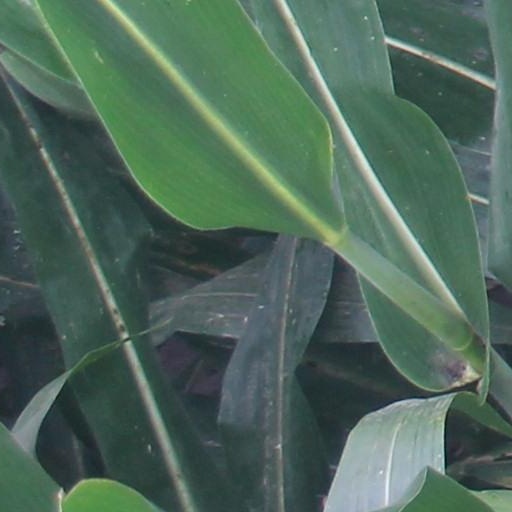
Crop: maize; corn